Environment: real
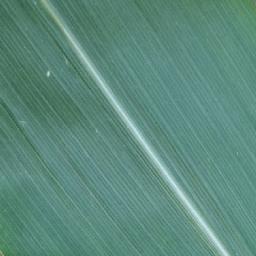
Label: healthy